Hurricane Zeta

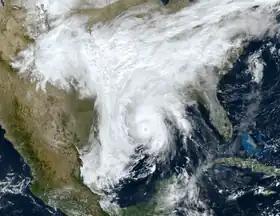
GOES-16 imagery of Hurricane Zeta and the Southern Plains winter storm interacting on October 28

Hurricane watches were issued for eastern and central coastal Louisiana and coastal Mississippi. A tropical storm watch was also issued for areas east of Intracoastal City to Morgan City, Louisiana, as well as coastal Alabama. Storm surge watches were issued for the entire area as well. The western part of watches and warnings were trimmed as the storm approached and the forecast track became better established. Inland tropical storm warnings were issued as far north as southern Virginia. Two tornado watches were ultimately issued for this storm; they stretched from southeast Louisiana into southwestern Georgia. As the storm began to merge with a cold front, winter weather advisories were issued for inland New England with the threat of accumulating snow causing problems on roads.